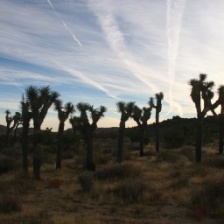
Cloud type: Cirrostratus